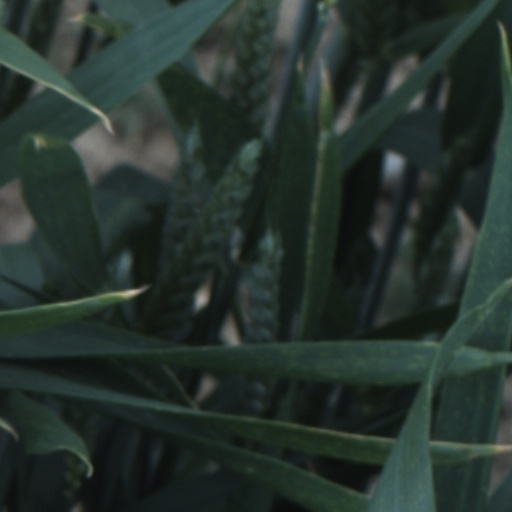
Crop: wheat